Pont-Farcy

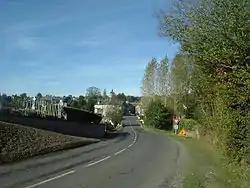
The D52 Road in Calvados, France approaching Pont-Farcy, the cemetery is to the left

Pont-Farcy is a former commune in the Manche department in the Normandy region in northwestern France. Before 1 January 2018, it was part of the Calvados department. On 1 January 2018, it was merged into the commune of Tessy-Bocage.